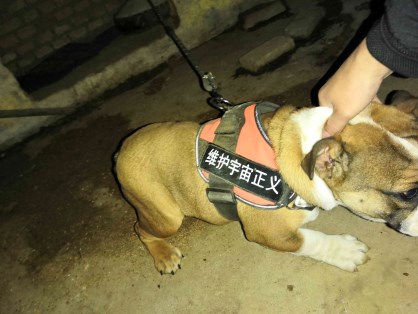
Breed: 1121-n000002-French_bulldog